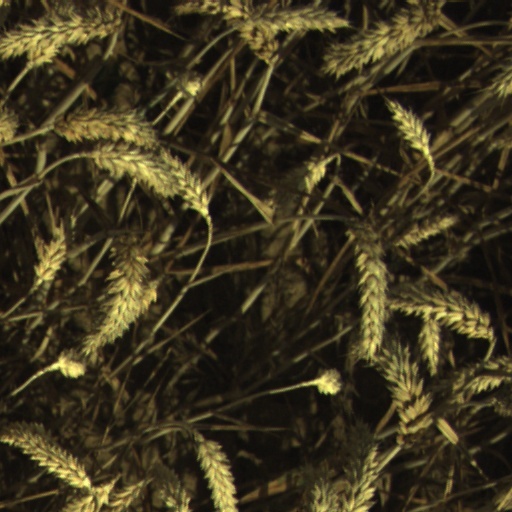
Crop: wheat